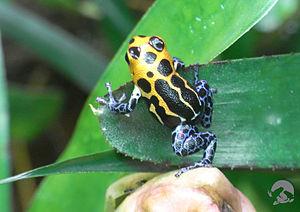
Ranitomeya imitator est une espèce d'amphibiens de la famille des Dendrobatidae.